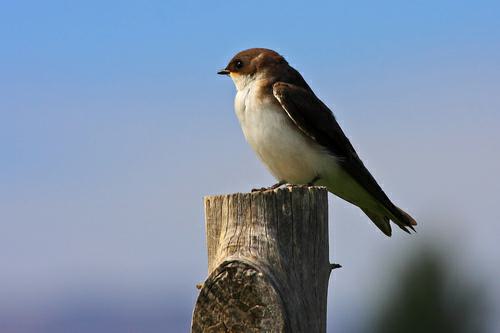
A photo of a bank swallow